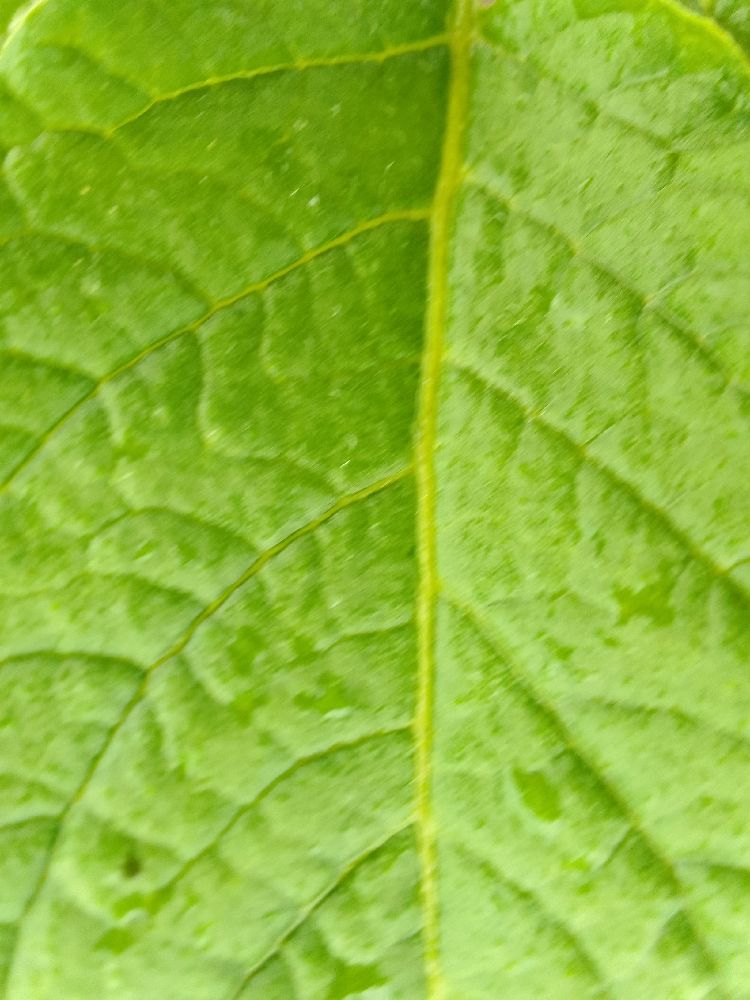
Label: Healthy